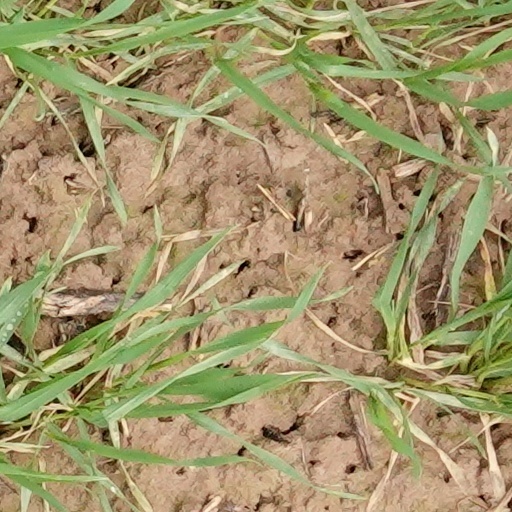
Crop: wheat